Former Marine Police Headquarters

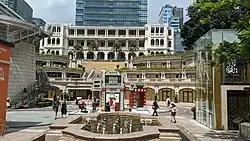
The Former Marine Police Headquarters Compound as after renovation, viewed north from the entrance on Salisbury Road.

The Former Marine Police Headquarters Compound, completed in 1884, is located in Tsim Sha Tsui, Kowloon, Hong Kong. From 1884 to 1996, the Compound served as the headquarters for the Marine Police, which moved to Sai Wan Ho in 1996